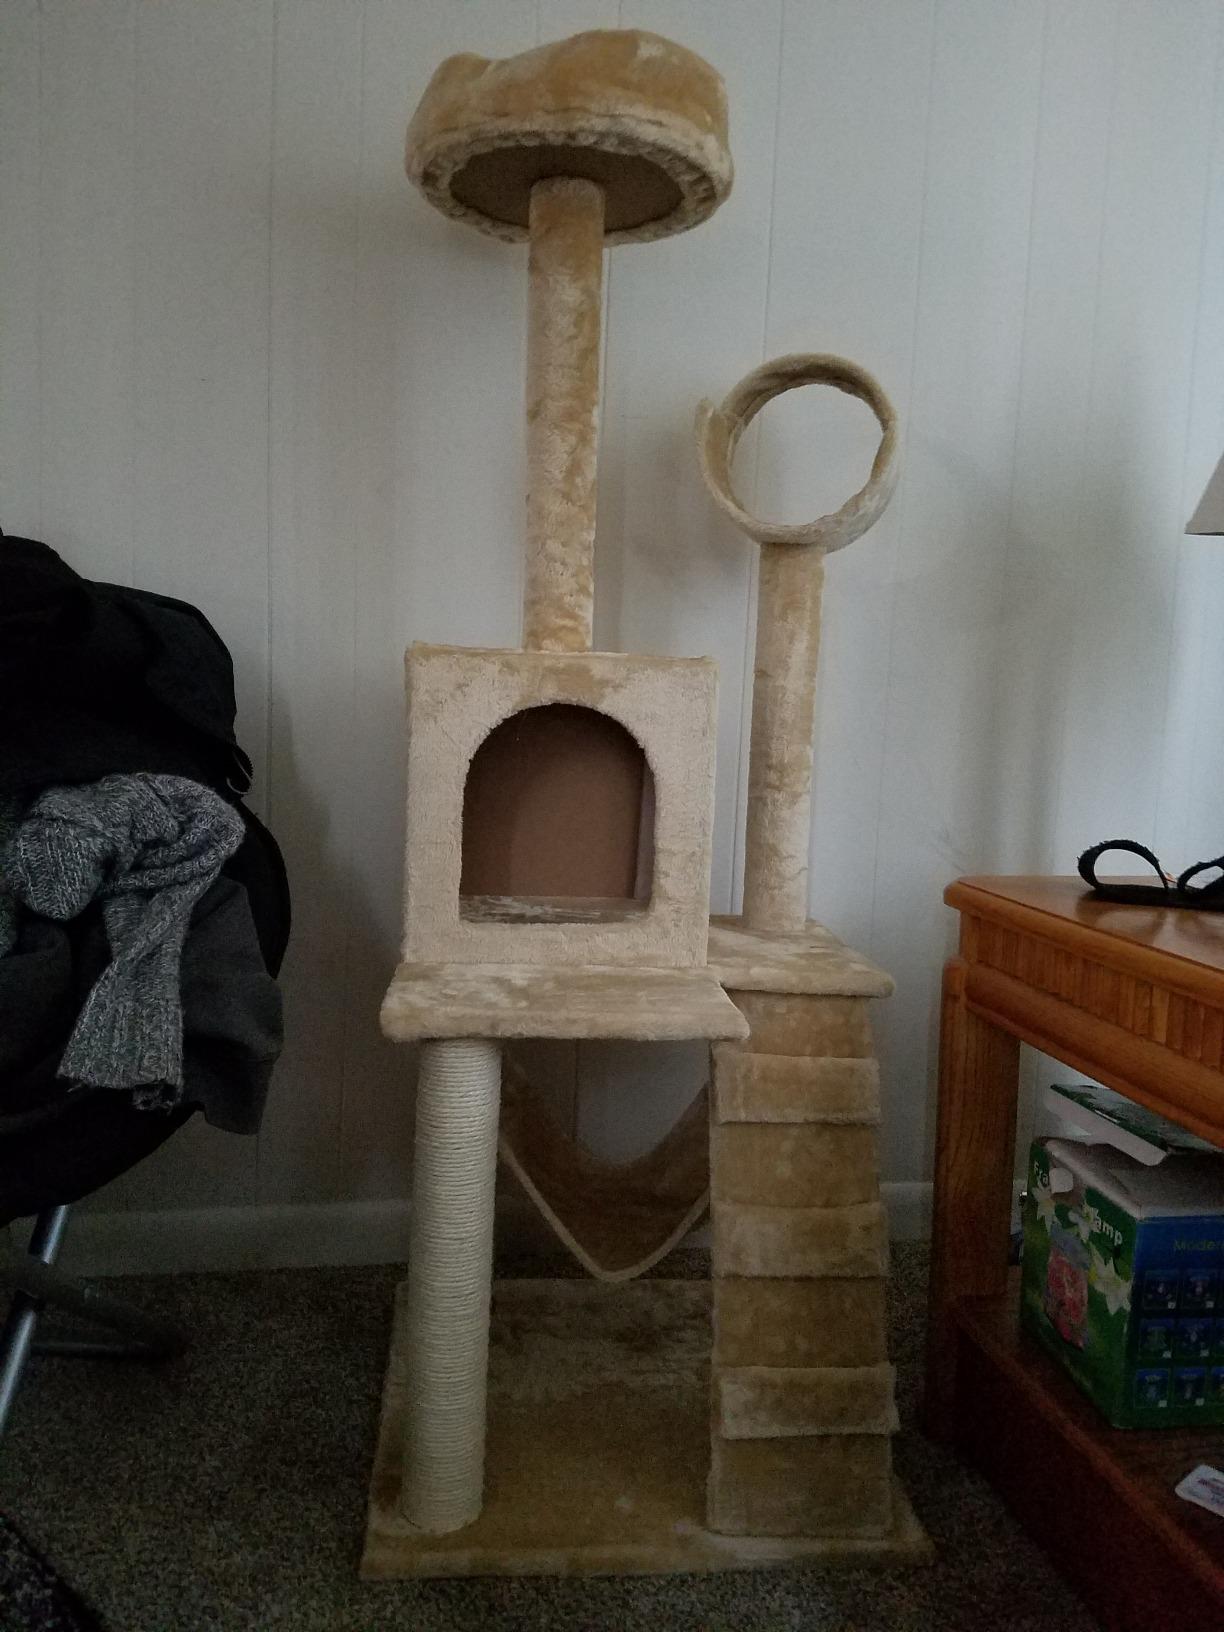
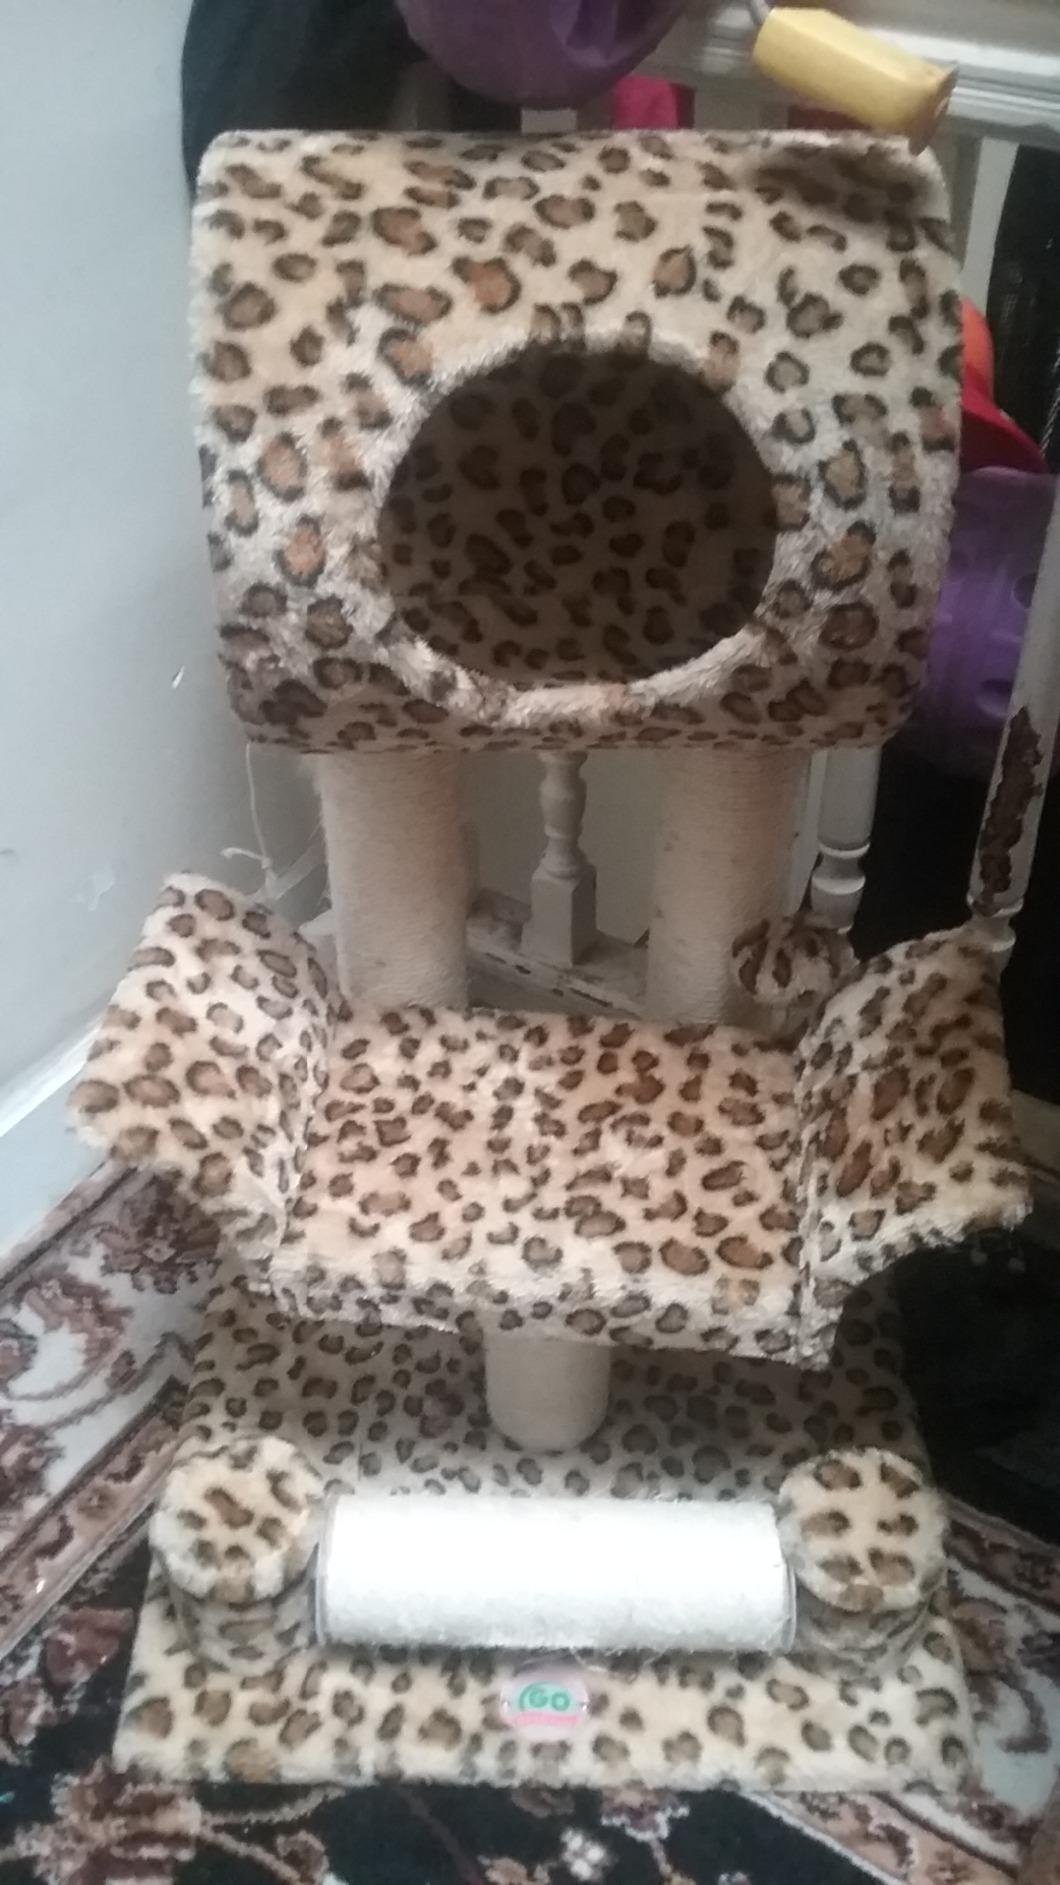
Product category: items_cat tree
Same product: no